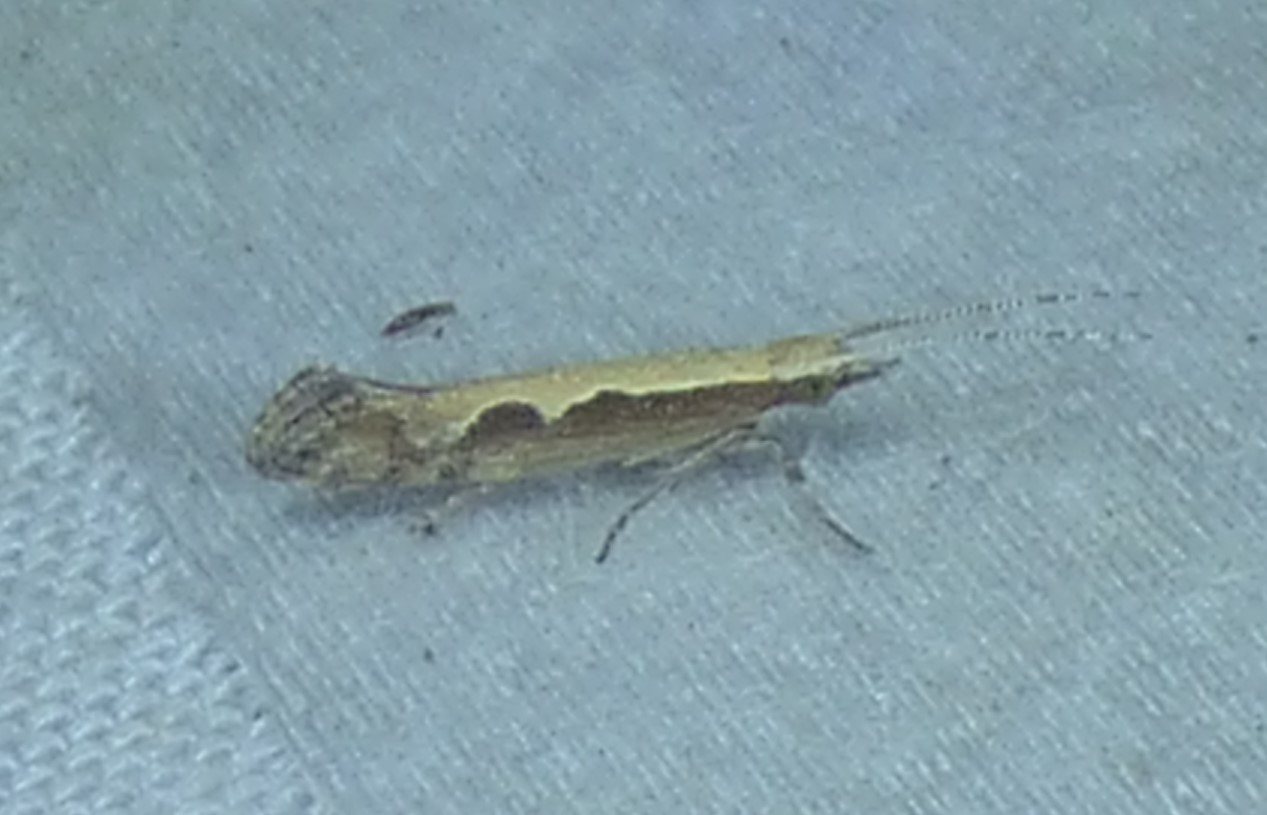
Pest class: diamondback_moth